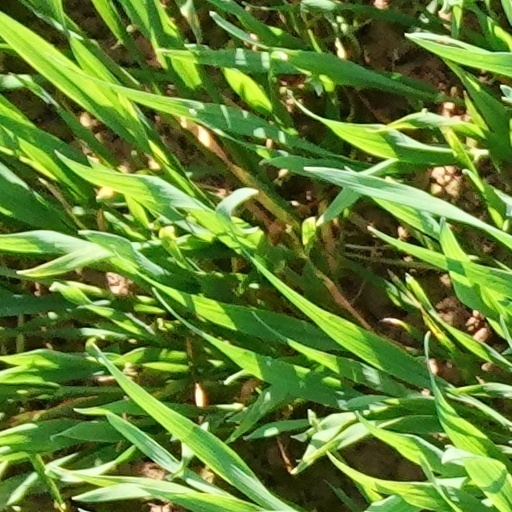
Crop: wheat